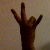
The image shows a hand gesture representing the number 7 in Indian Sign Language.